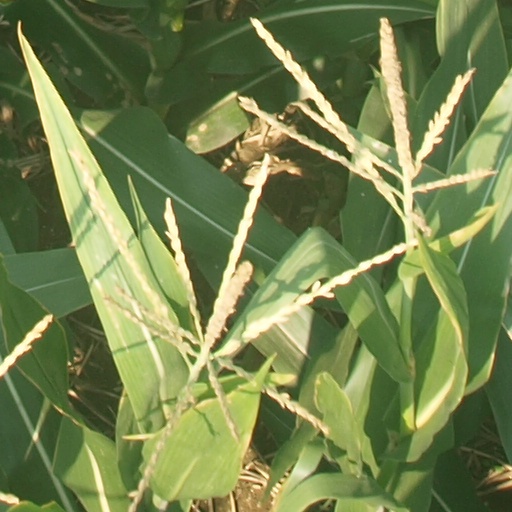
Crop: maize; corn